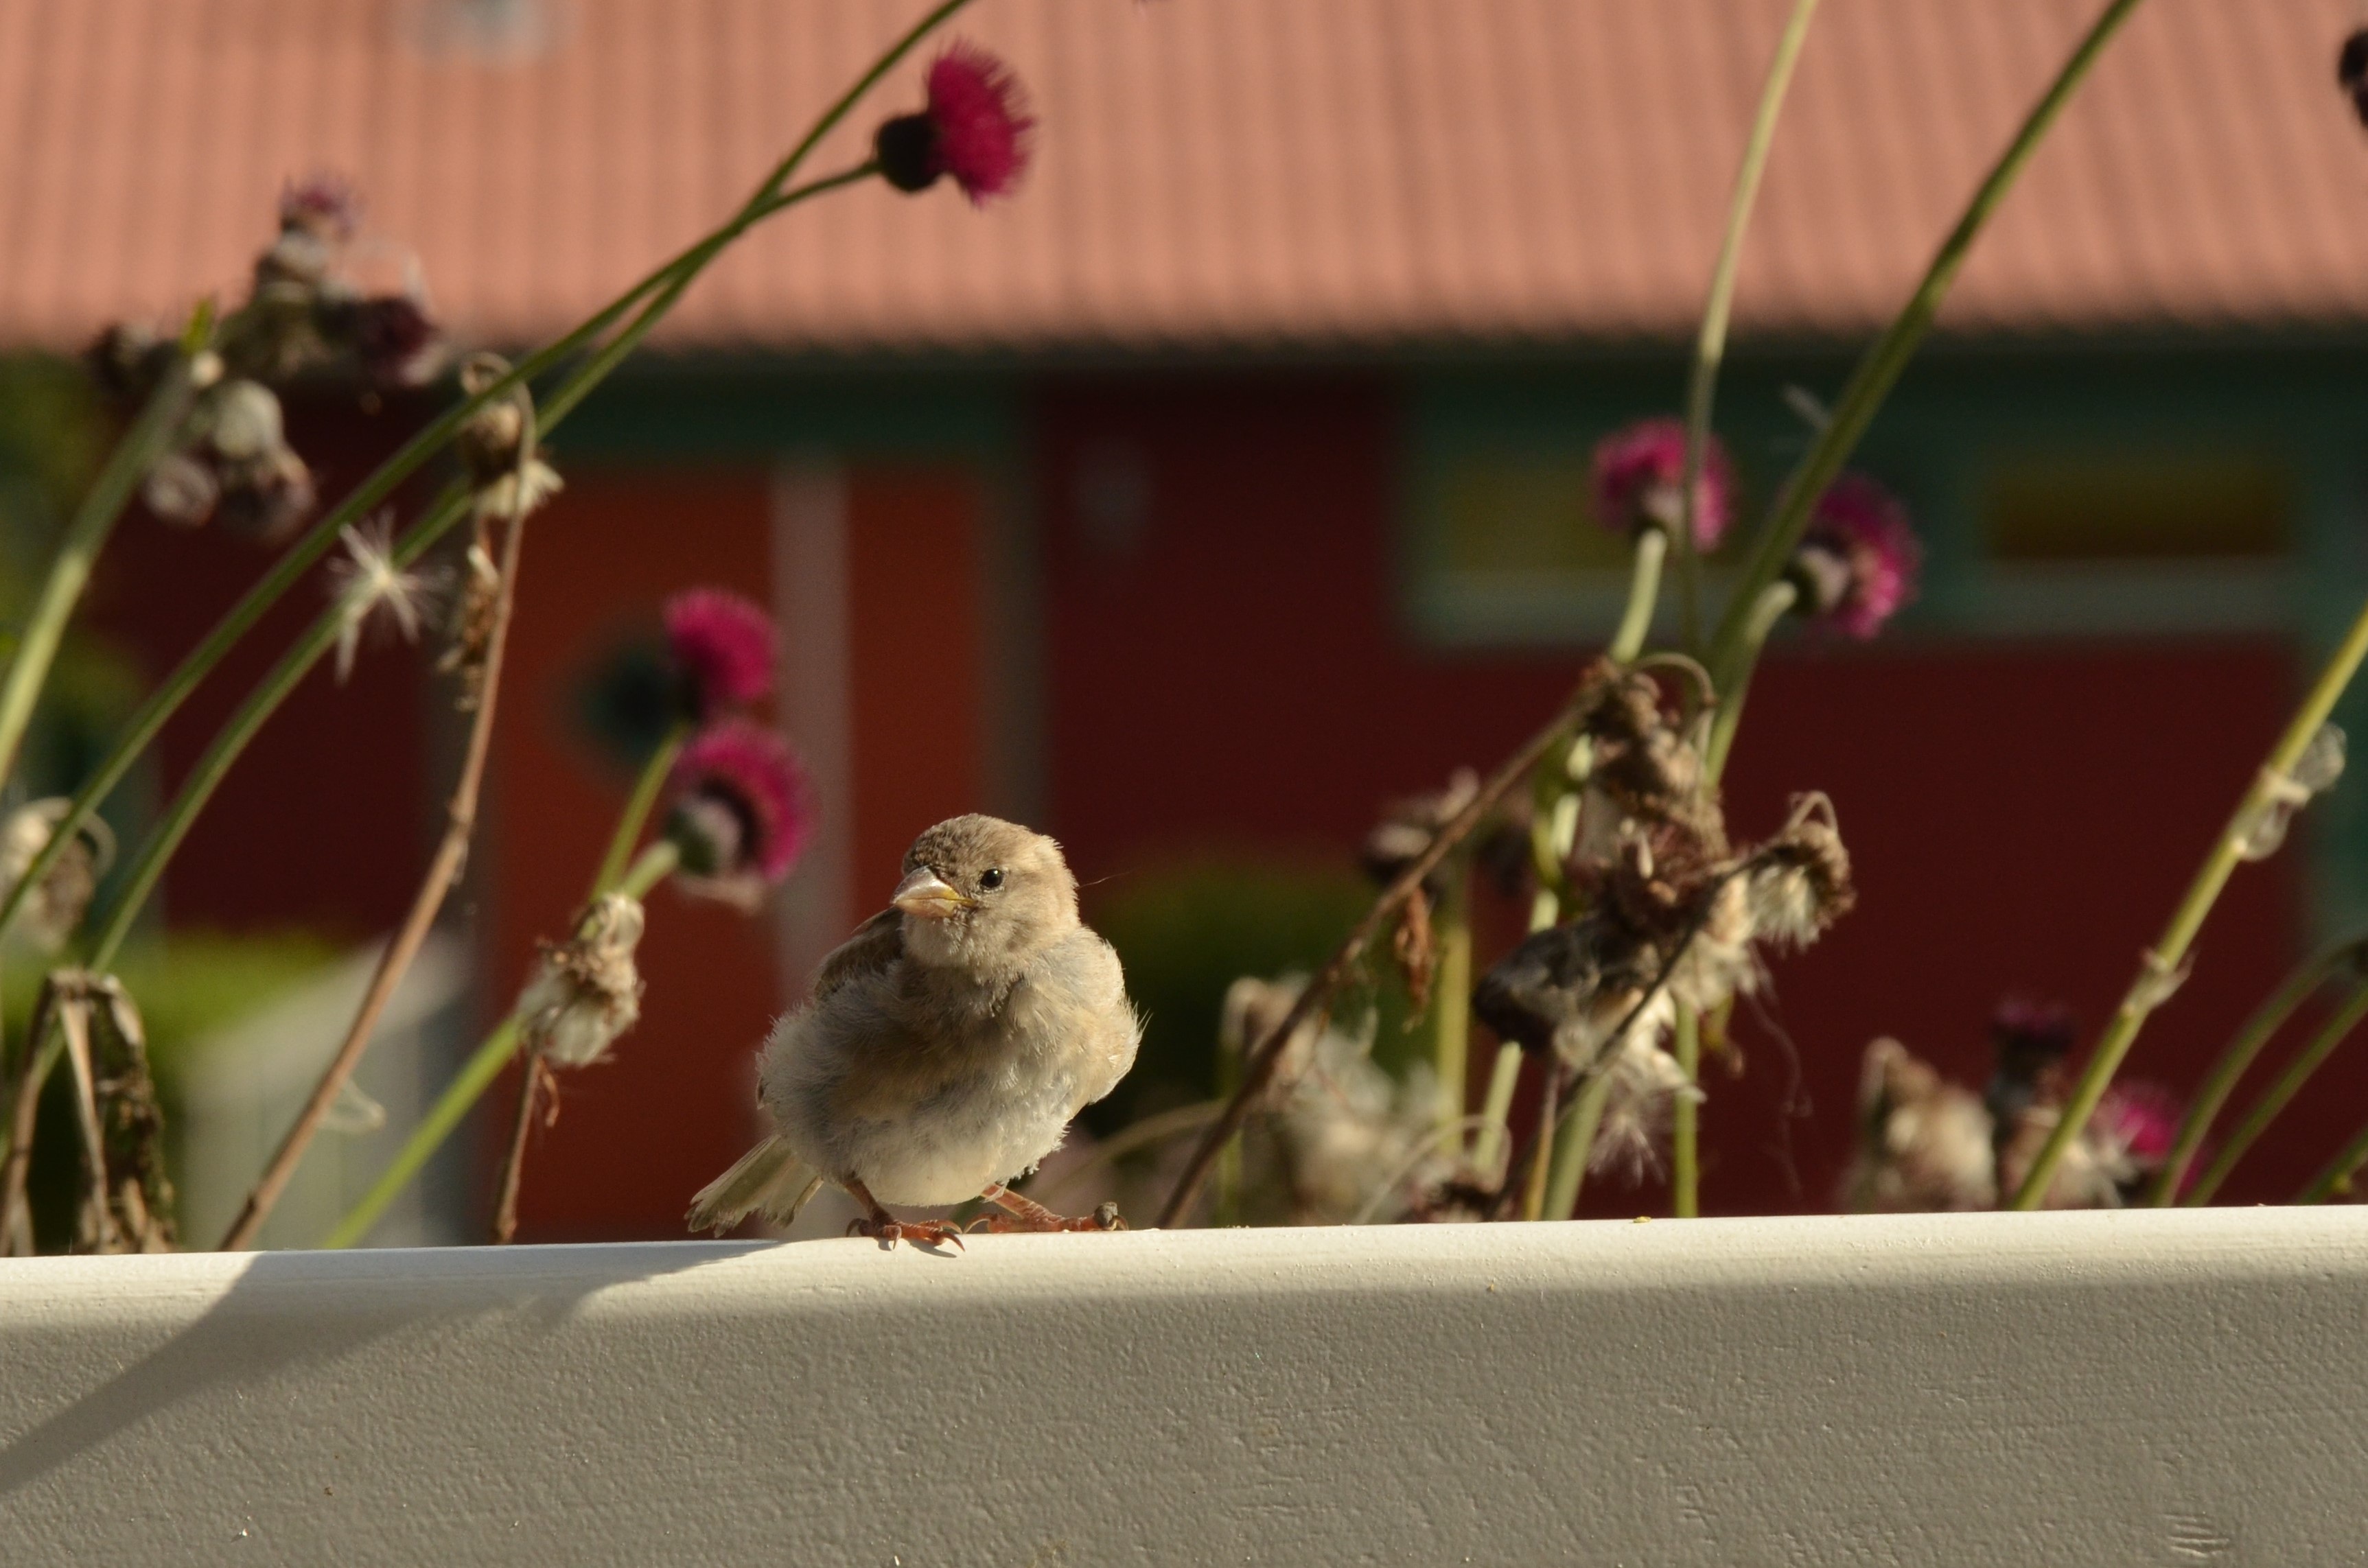
branch, bird, fence, flower, flora, fauna, vertebrate, sparrow, finch, mus, homester, musparrow, perching bird